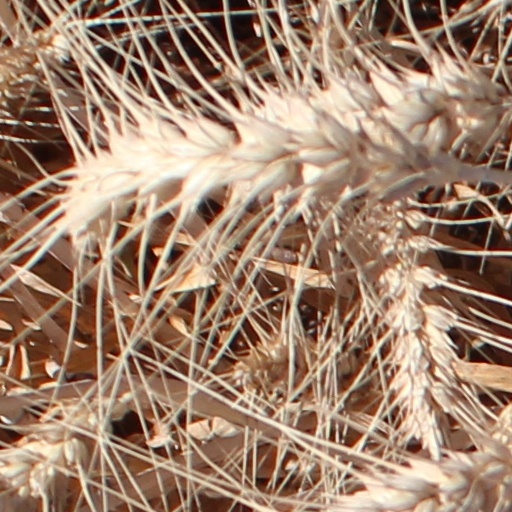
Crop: wheat